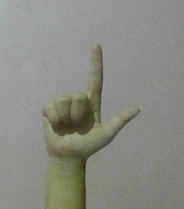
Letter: laam